Hartland Covered Bridge

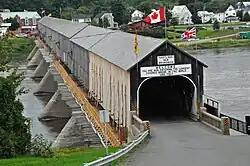
Hartland Covered Bridge, from the Somerville side looking back toward Hartland.

The Hartland Covered Bridge or Hartland Bridge is the world's longest covered bridge at in length. Located in New Brunswick, Canada, the bridge crosses the Saint John River, joining the Carleton County communities of Hartland and Somerville. The framework consists of seven small Howe Truss bridges joined on six piers. The bridge was designated a National Historic Site of Canada in 1977, and a Provincial Heritage Place in New Brunswick under the "Heritage Conservation Act" in 1999.